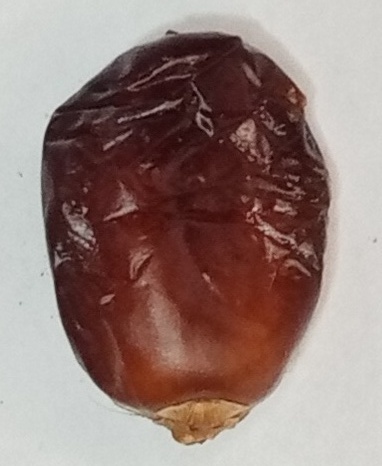
Variety: aseel
Size: small
Grade: grade-1